Charles P. Adams (college president)

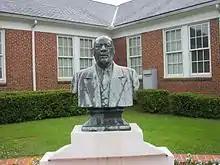
Bust of Charles P. Adams at Grambling State University

Charles Phillip Adams (July 22, 1873 – June 27, 1961) was an American academic administrator who served a 35-year term as the founding president of the Colored Industrial and Agricultural School, which later became Grambling State University.